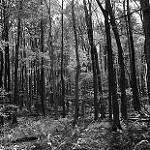
Label: B & W